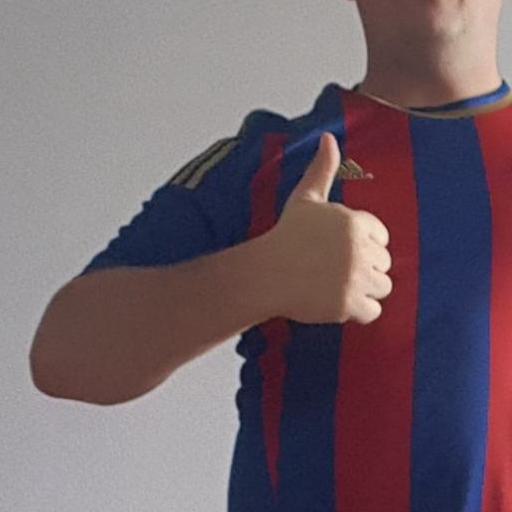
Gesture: like